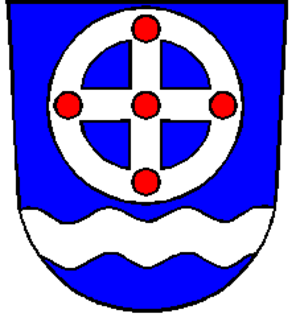
L’arrondissement de Pirita est une localité située au nord de Tallinn en Estonie.